Film capacitor

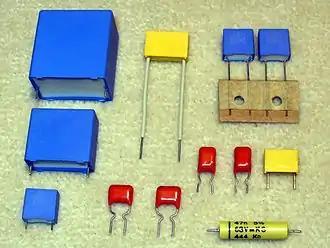
Plastic film capacitors potted in rectangular casings, or dipped in epoxy lacquer coating (red color)

Film capacitors, plastic film capacitors, film dielectric capacitors, or polymer film capacitors, generically called film caps as well as power film capacitors, are electrical capacitors with an insulating plastic film as the dielectric, sometimes combined with paper as carrier of the electrodes.